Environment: real
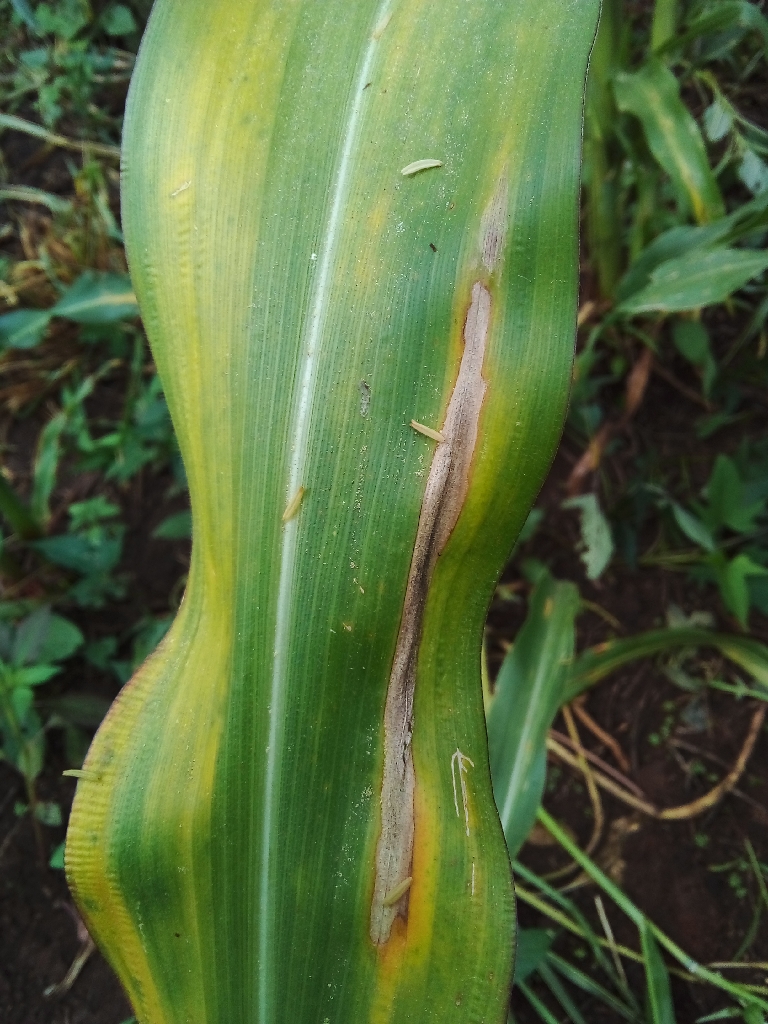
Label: northern_corn_leaf_blight